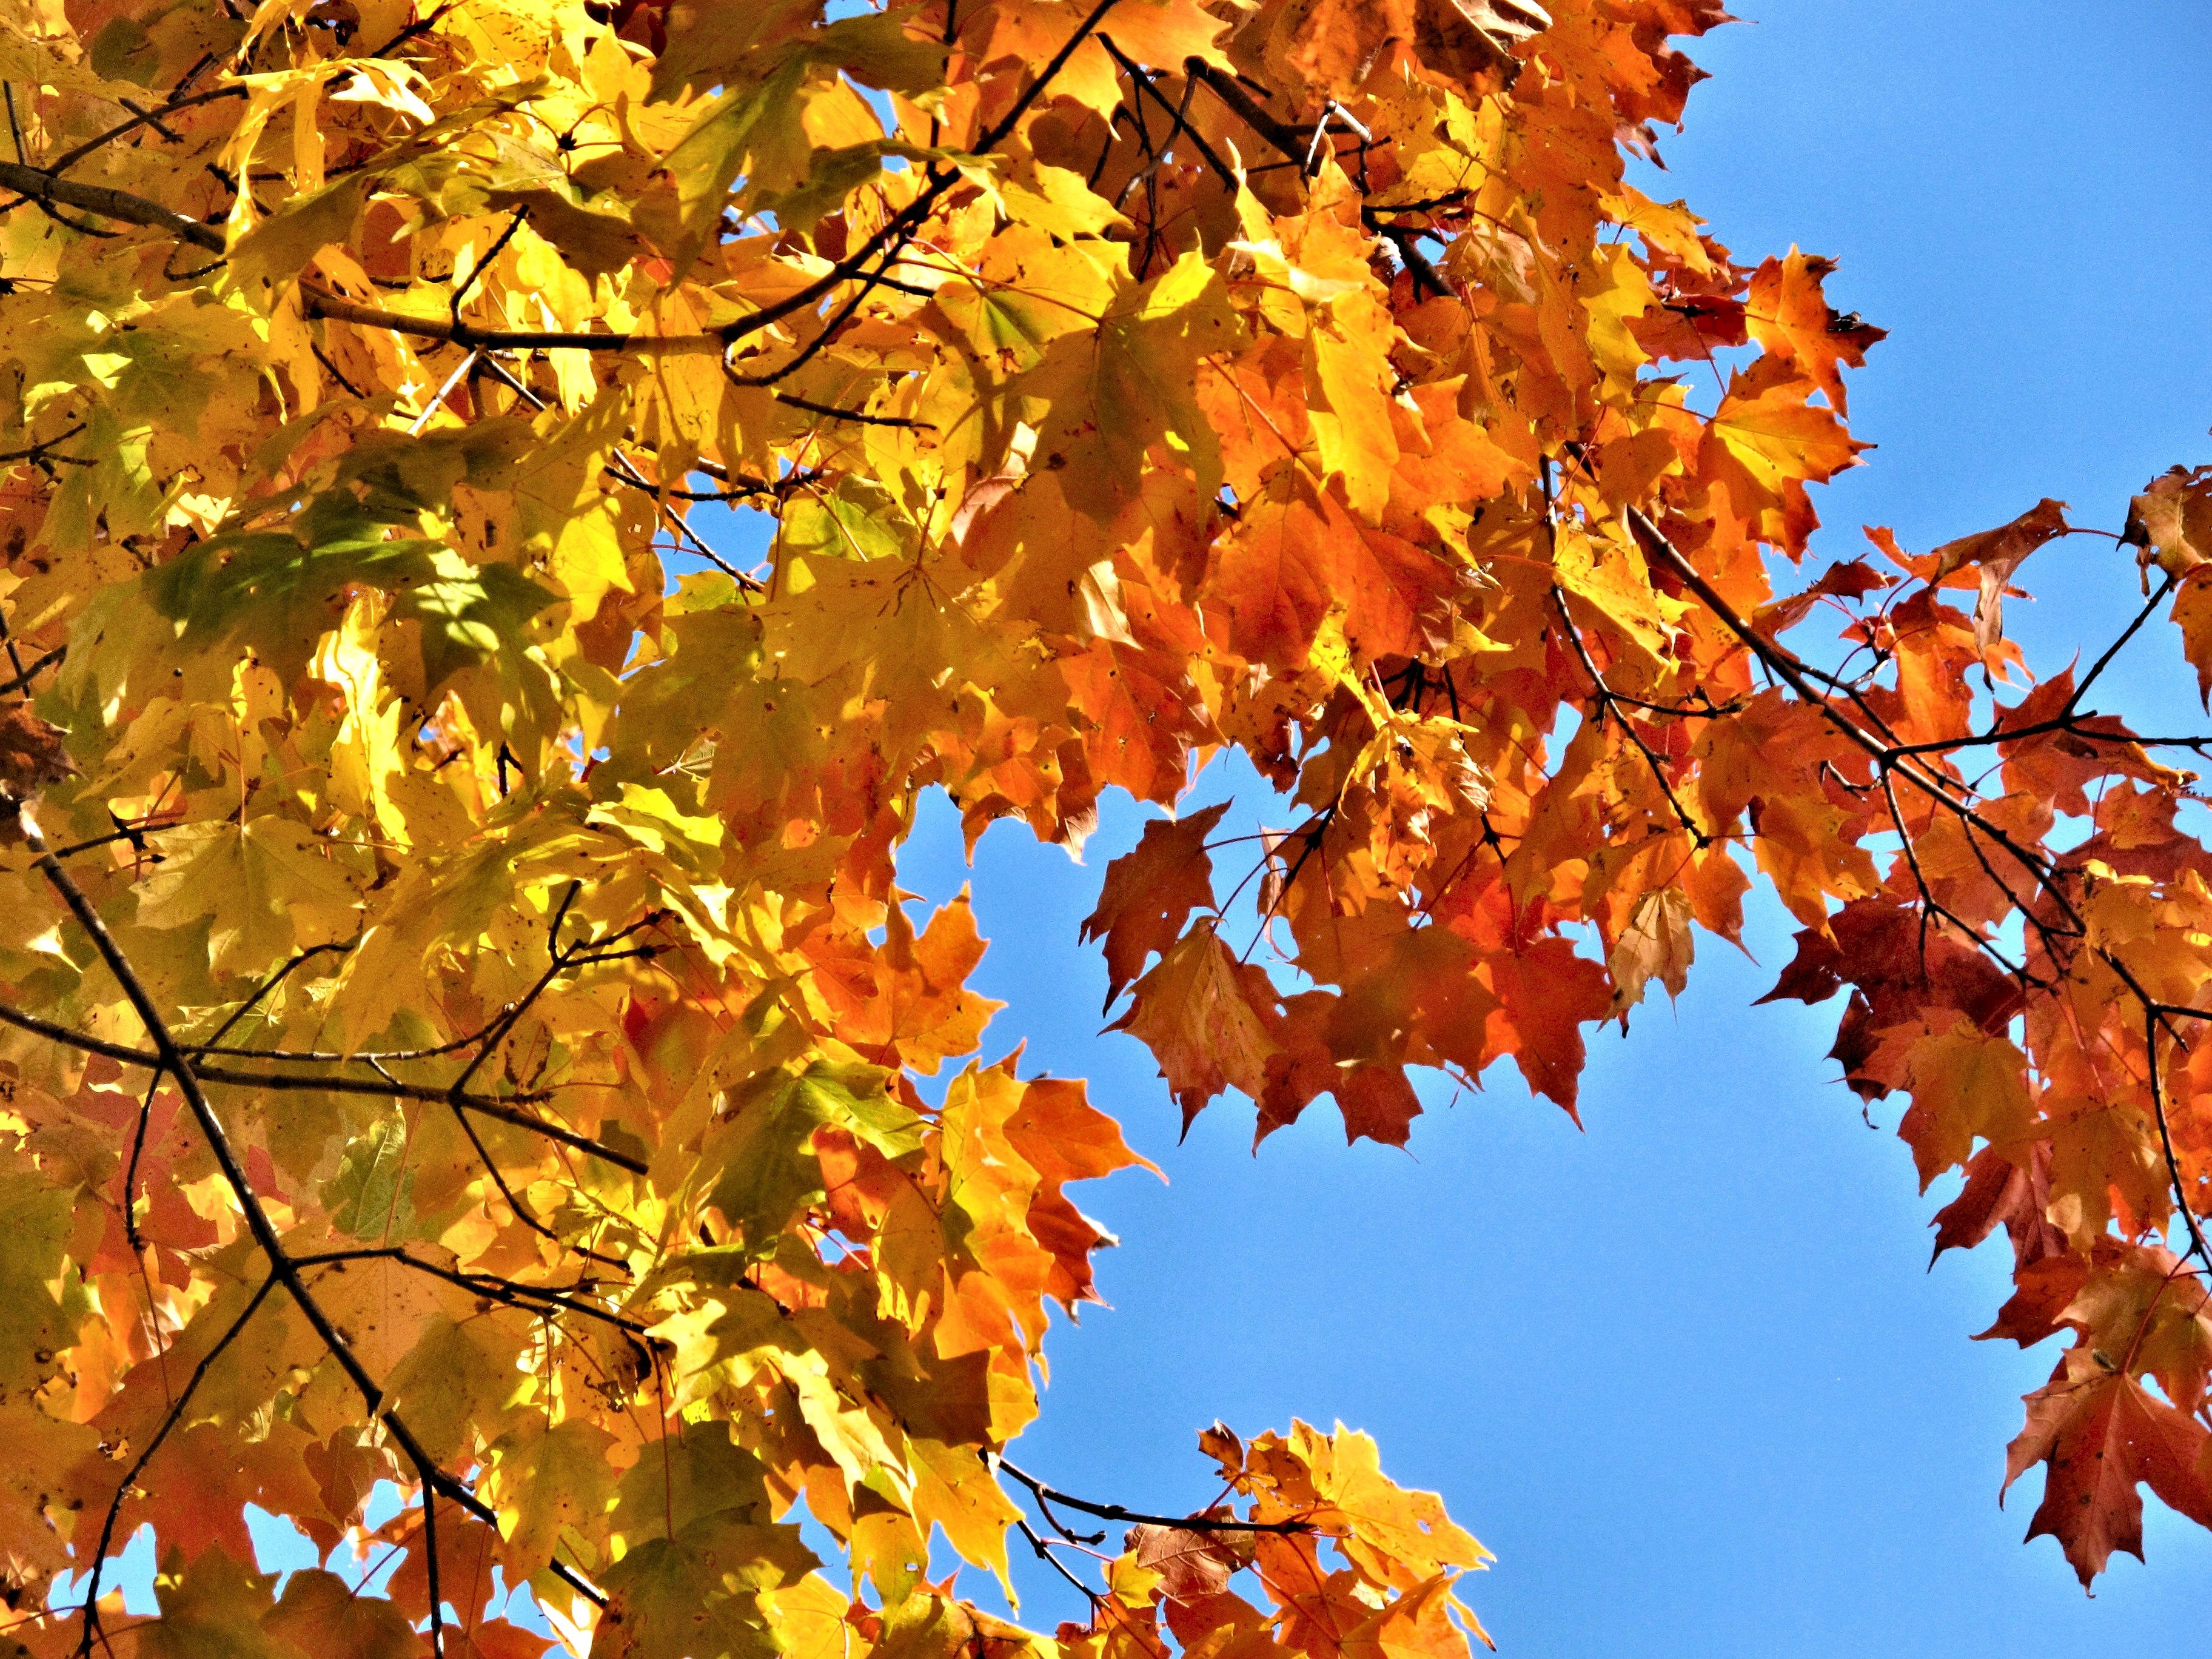
tree, branch, plant, sunlight, leaf, orange, autumn, yellow, season, maple tree, maple leaf, leaves, canada, flowering plant, woody plant, land plant